List of UK Albums Chart Christmas number ones

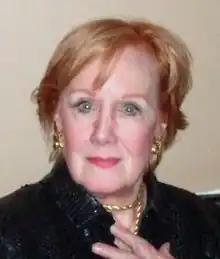
Head and shoulders photograph of Marni Nixon.

The UK Albums Chart is a weekly record chart based on sales of albums in the United Kingdom; the term "Christmas number ones" refers to the records that are at the top of the chart on Christmas Day. Typically, the Christmas number one is the album that was announced as number one on the Sunday before 25 December. When Christmas Day falls on a Sunday itself, the official number one is the one announced on that day's chart. , 65 albums have been Christmas number ones.